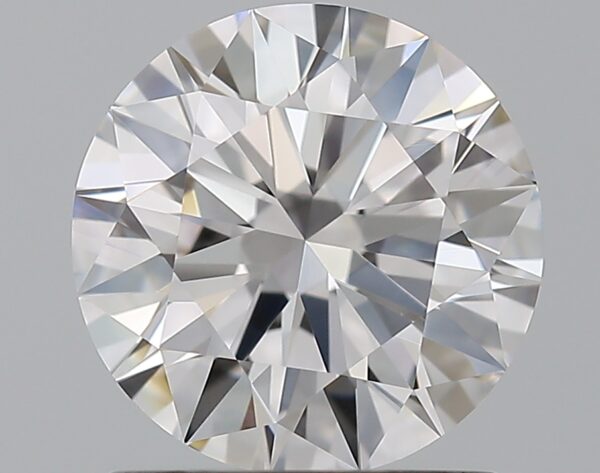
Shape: round
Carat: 1.3
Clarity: VVS1
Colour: D
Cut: EX
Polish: EX
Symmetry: EX
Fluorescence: N
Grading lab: GIA
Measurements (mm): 7.01 x 7.06 x 4.27